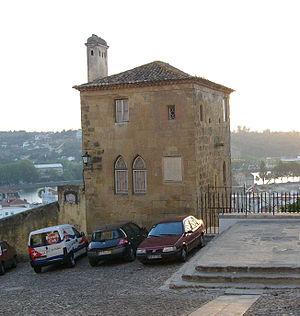
Cet article recense les monuments nationaux du district de Coimbra, au Portugal.